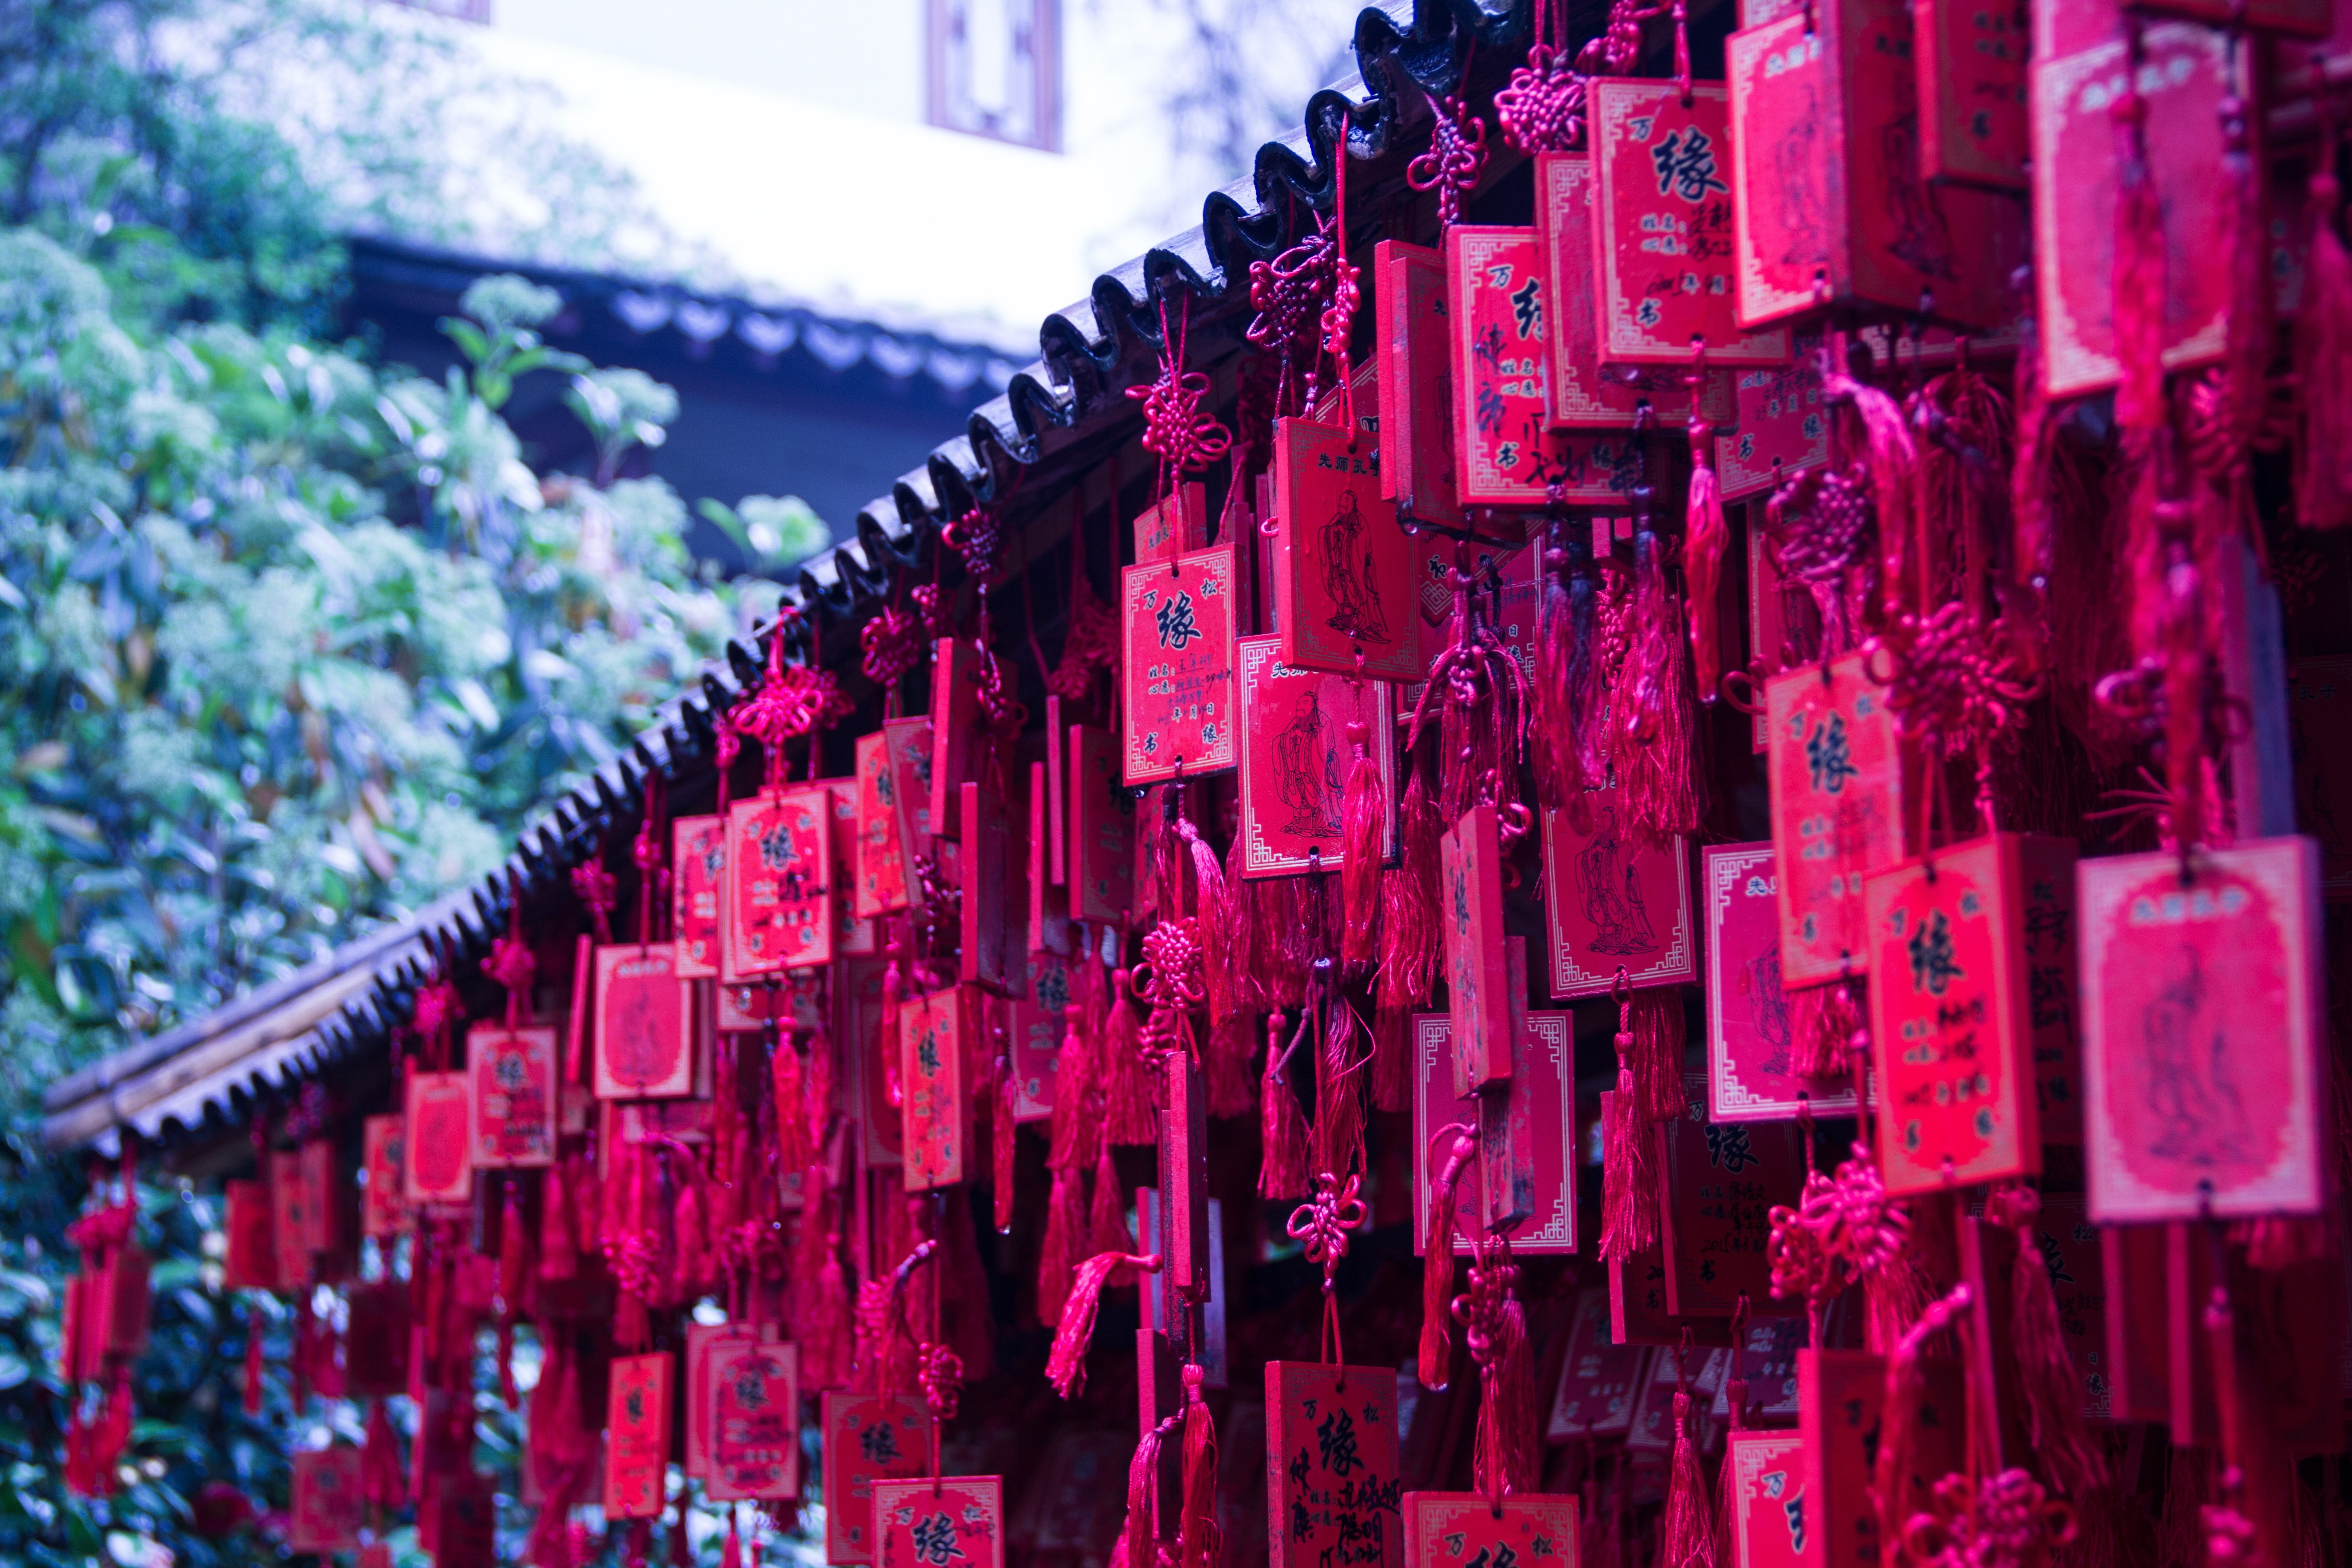
rain, flower, crowd, red, color, stage, hangzhou, marriage licence, wansong college